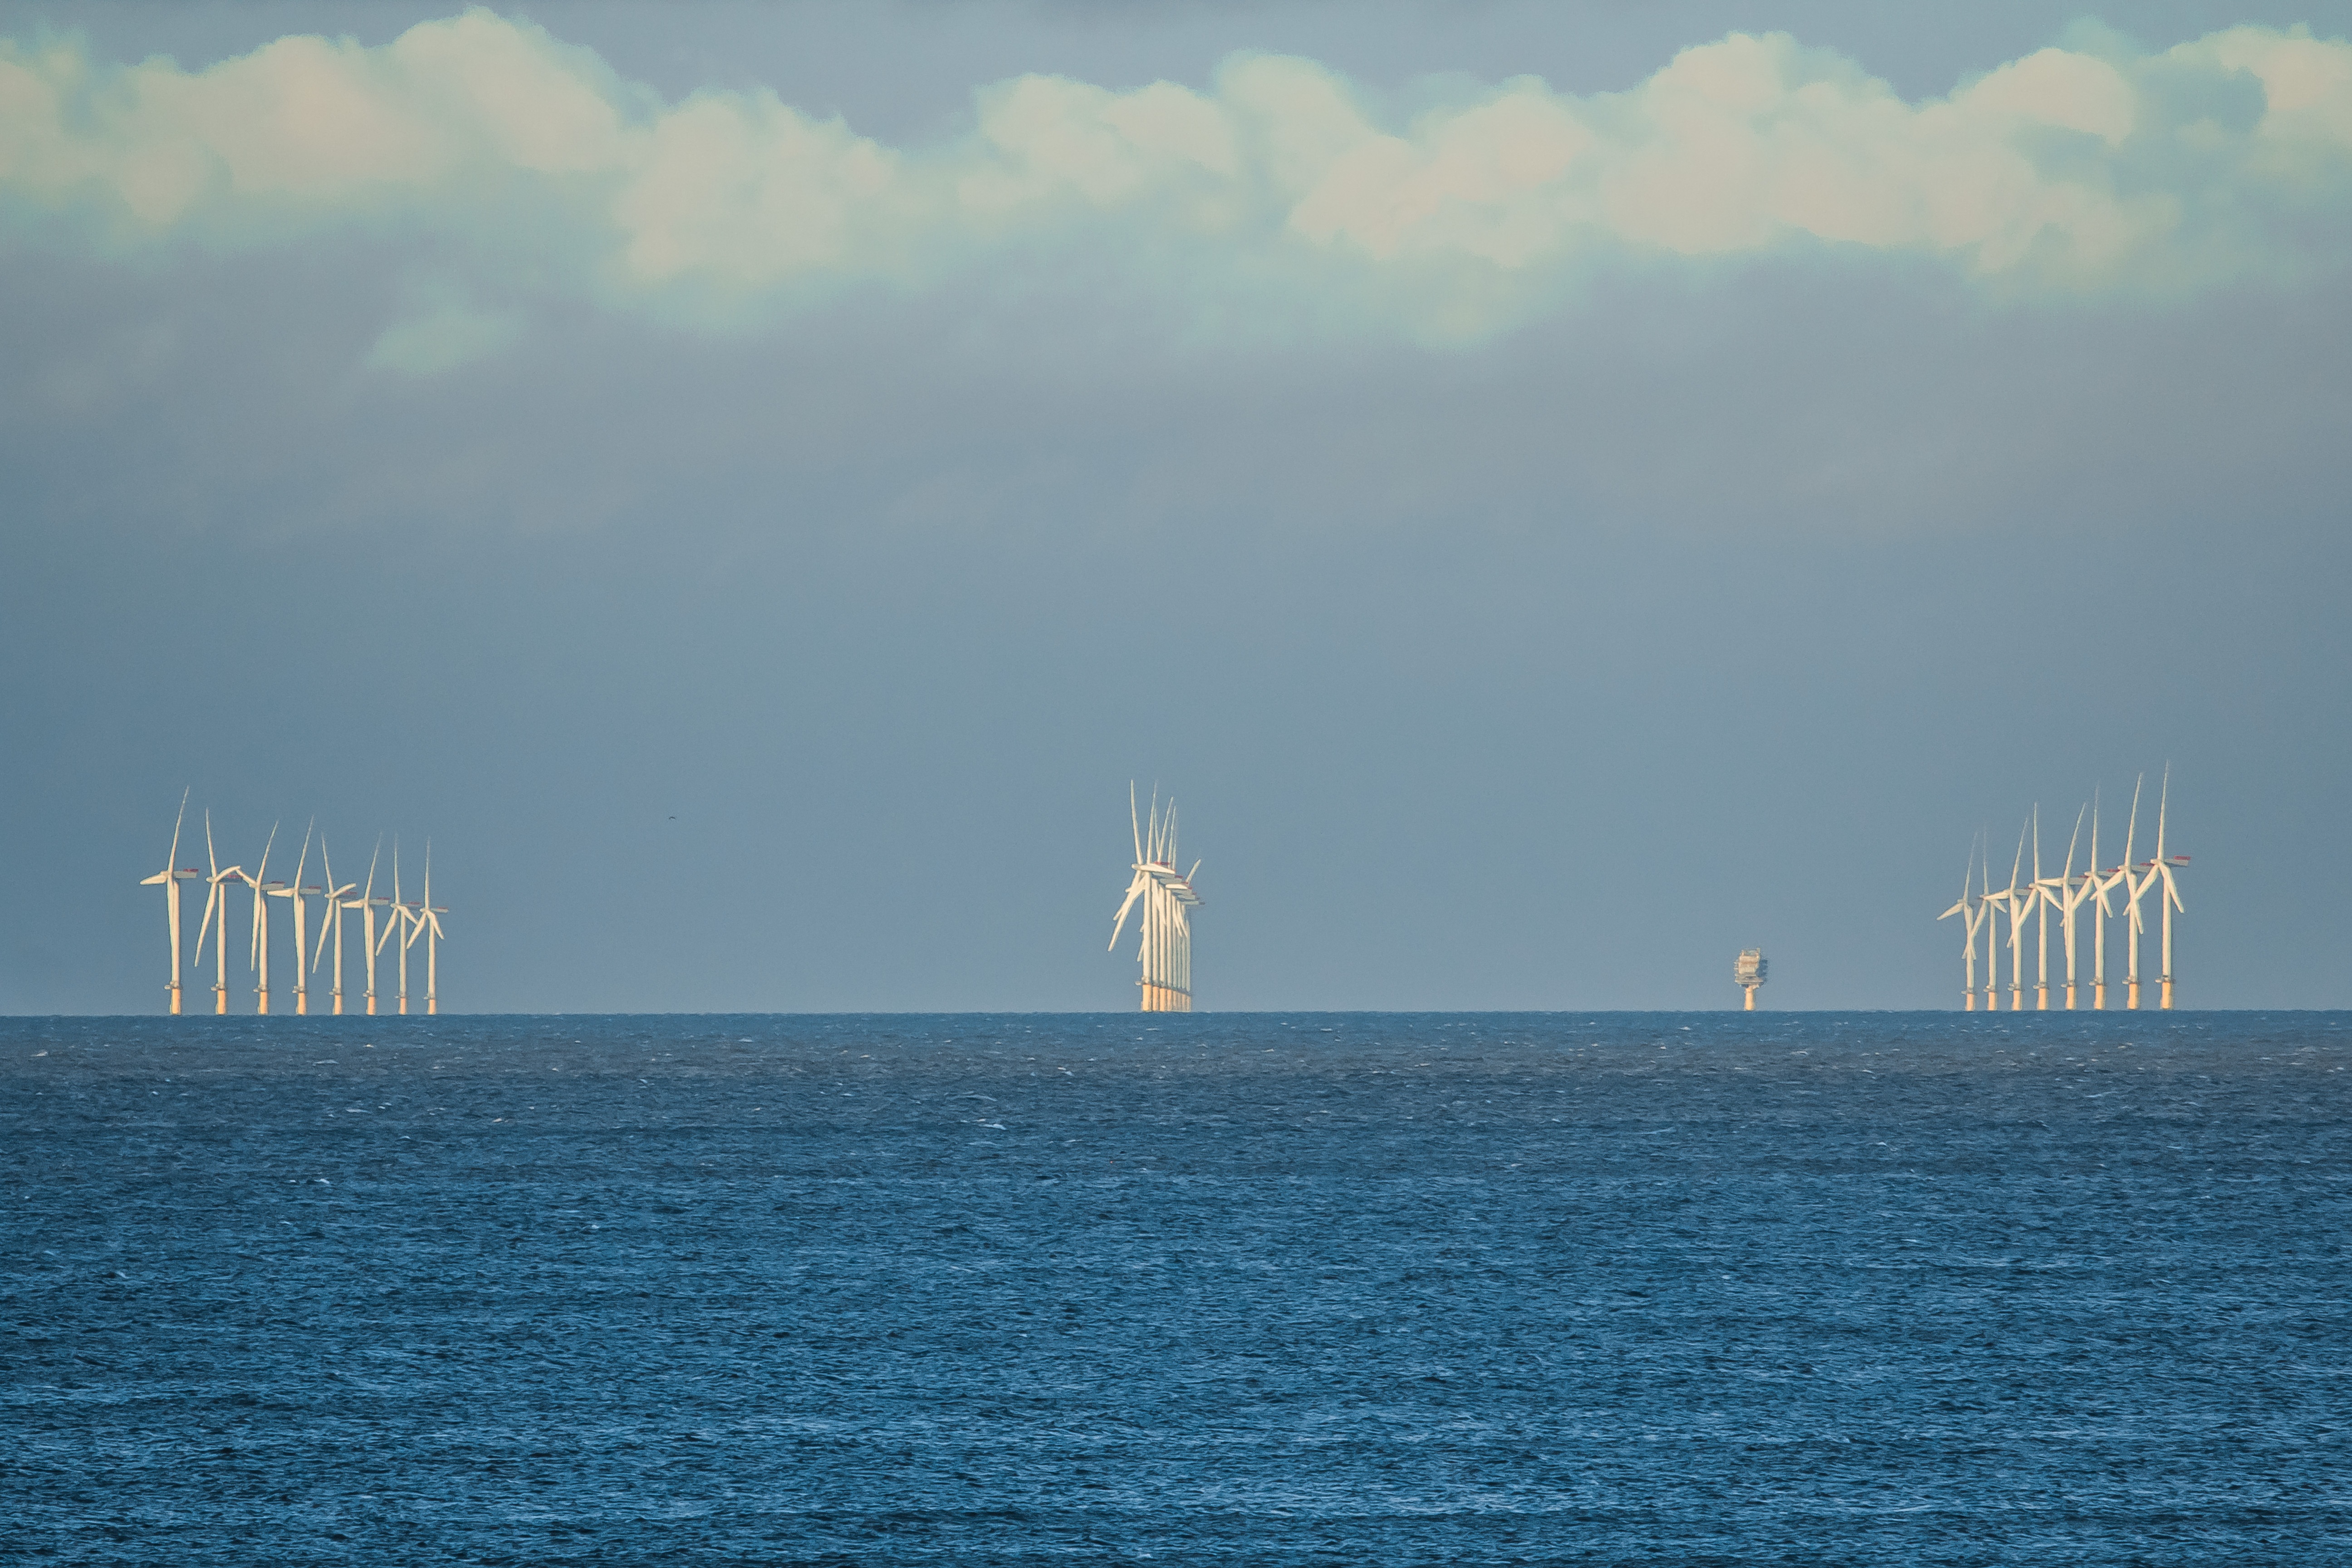
sea, ocean, horizon, cloud, skyline, wind, ship, vehicle, tower, bay, england, watercraft, north sea, norfolk, wind turbines, atmospheric phenomenon, atmosphere of earth